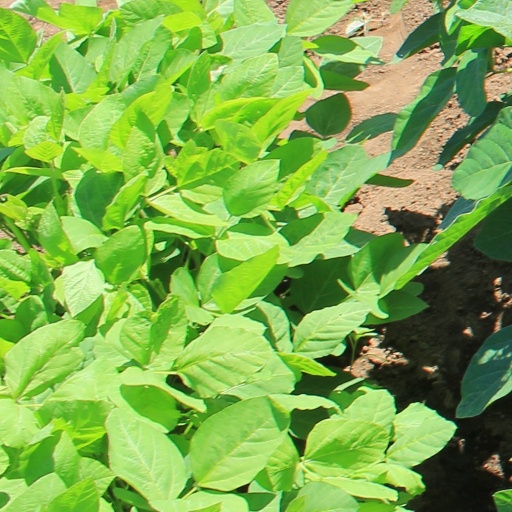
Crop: soybean